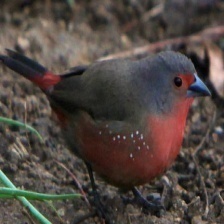
Species: AFRICAN FIREFINCH
Scientific name: LAGONOSTICTA RUBRICATA
ImageNet parent category: house_finch